Church of St Margaret, Breckles

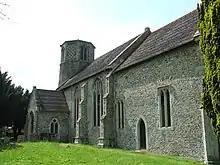
Breckles St Margaret

The church of Breckles St Margaret is an Anglican church near Stow Bedon, Norfolk, England. It is one of 124 existent round-tower churches in Norfolk. The church is an active parish church in the Diocese of Norwich. It has been designated a Grade I listed building by English Heritage.